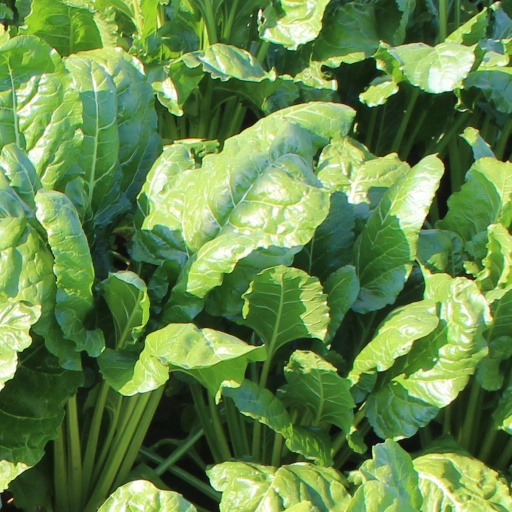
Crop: sugar beet